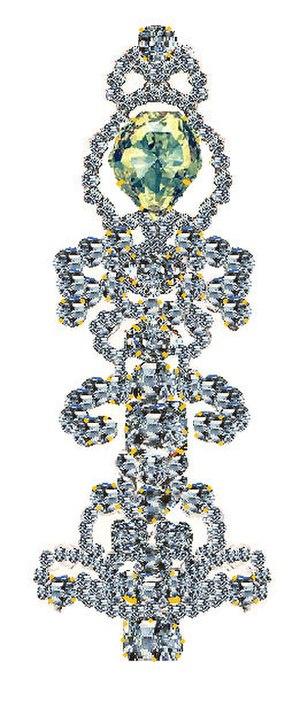
Reconstruction de l'aigrette avec le célèbre diamant, aujourd'hui disparu, le Florentin.